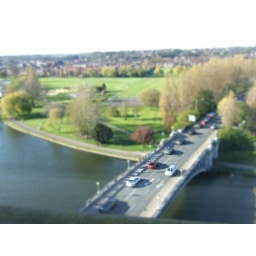
Playing with tilt-shift in PSP, view from out of our office window